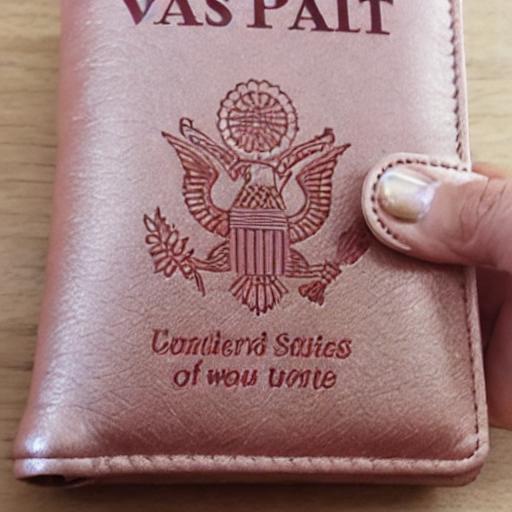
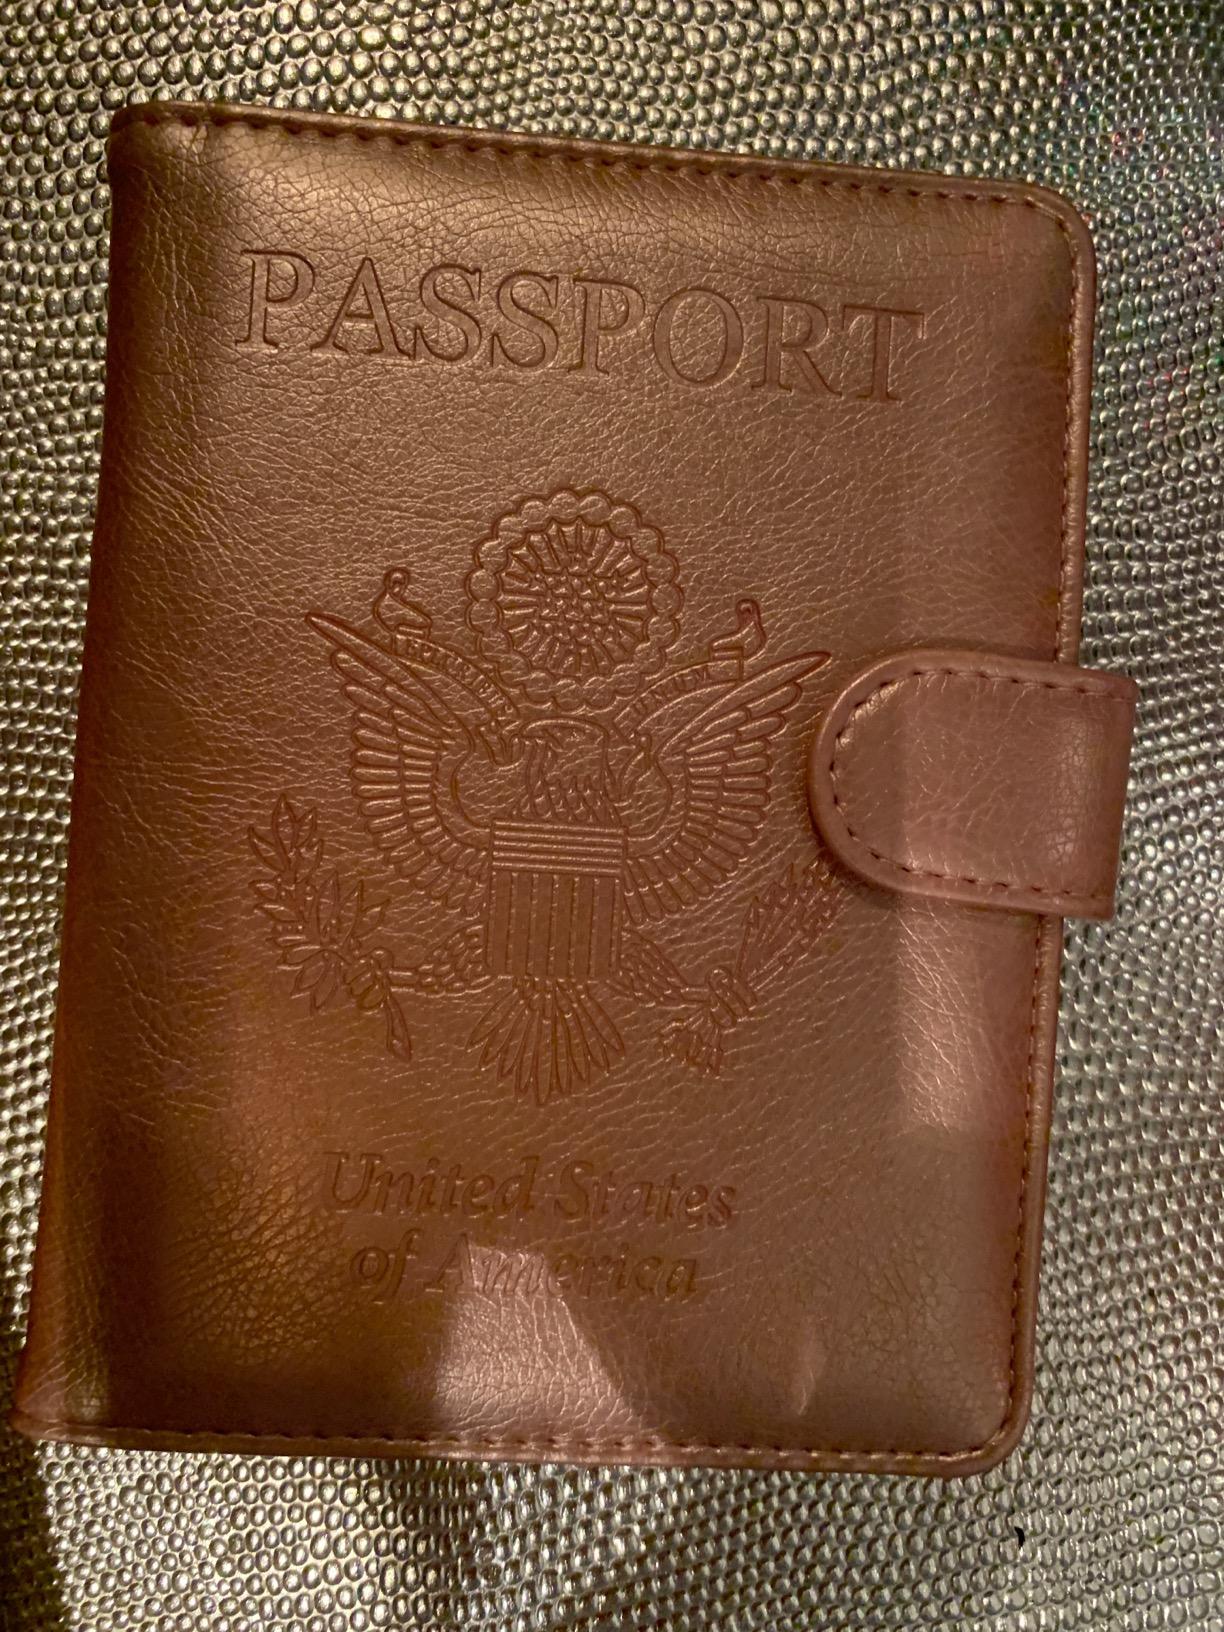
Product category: accessories_wallet
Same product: no